Overabundant species

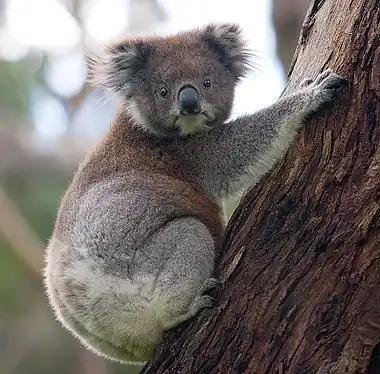
Australian Koala ("Phascolarctos cinereus")

A common impact from overabundant herbivores is vegetative damage by overgrazing, where overgrazing refers to the effect of grazing having reached a level where other biodiversity within the ecosystem becomes threatened. Overgrazing can occur in both terrestrial and marine environments and can alter vegetation as well as the composition of vegetation. Population densities and the composition of fauna can also be negatively impacted on. Additionally, permanent ecological damage can be caused by overgrazing before maximum carrying capacity has been reached.